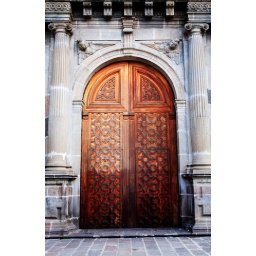
Large wooden doors of a church in Quito, Ecuador.